John Gabriel Stedman

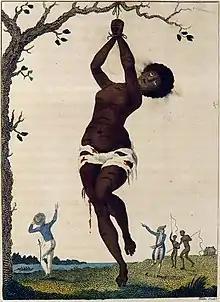
Illustrator William Blake's "Flagellation of a Female Samboe Slave", 1796. Stedman's attitudes toward slavery were complicated, although he witnessed many atrocities committed against slaves firsthand

Stedman's "Narrative" associated him with some of Europe's foremost radicals. His publisher, Johnson, was imprisoned in 1797 for printing the political writings of Gilbert Wakefield. Johnson commissioned William Blake and Francesco Bartolozzi to create engravings for the "Narrative". Blake engraved sixteen images for the book and delivered them in December 1792 and 1793, as well as a single plate in 1794. The images depict some of the horrific atrocities against slaves that Stedman witnessed, including hanging, lashing and other forms of torture. The Blake plates are more forceful than other illustrations in the book and have the "fluidity of line" and "hallucinatory quality of his original work". It is impossible to compare Stedman's sketches with the Blake plates because none of Stedman's original drawings have survived. Through their collaboration, Blake and Stedman became close friends. They visited one another often, and Blake later included some of his images from Stedman's "Narrative" in his poem "Visions of the Daughters of Albion".